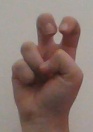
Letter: toot